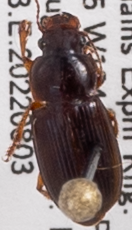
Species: Harpalus desertus
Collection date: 2022-08-03
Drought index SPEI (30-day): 0.32
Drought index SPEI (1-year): -1.69
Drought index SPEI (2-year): -1.13